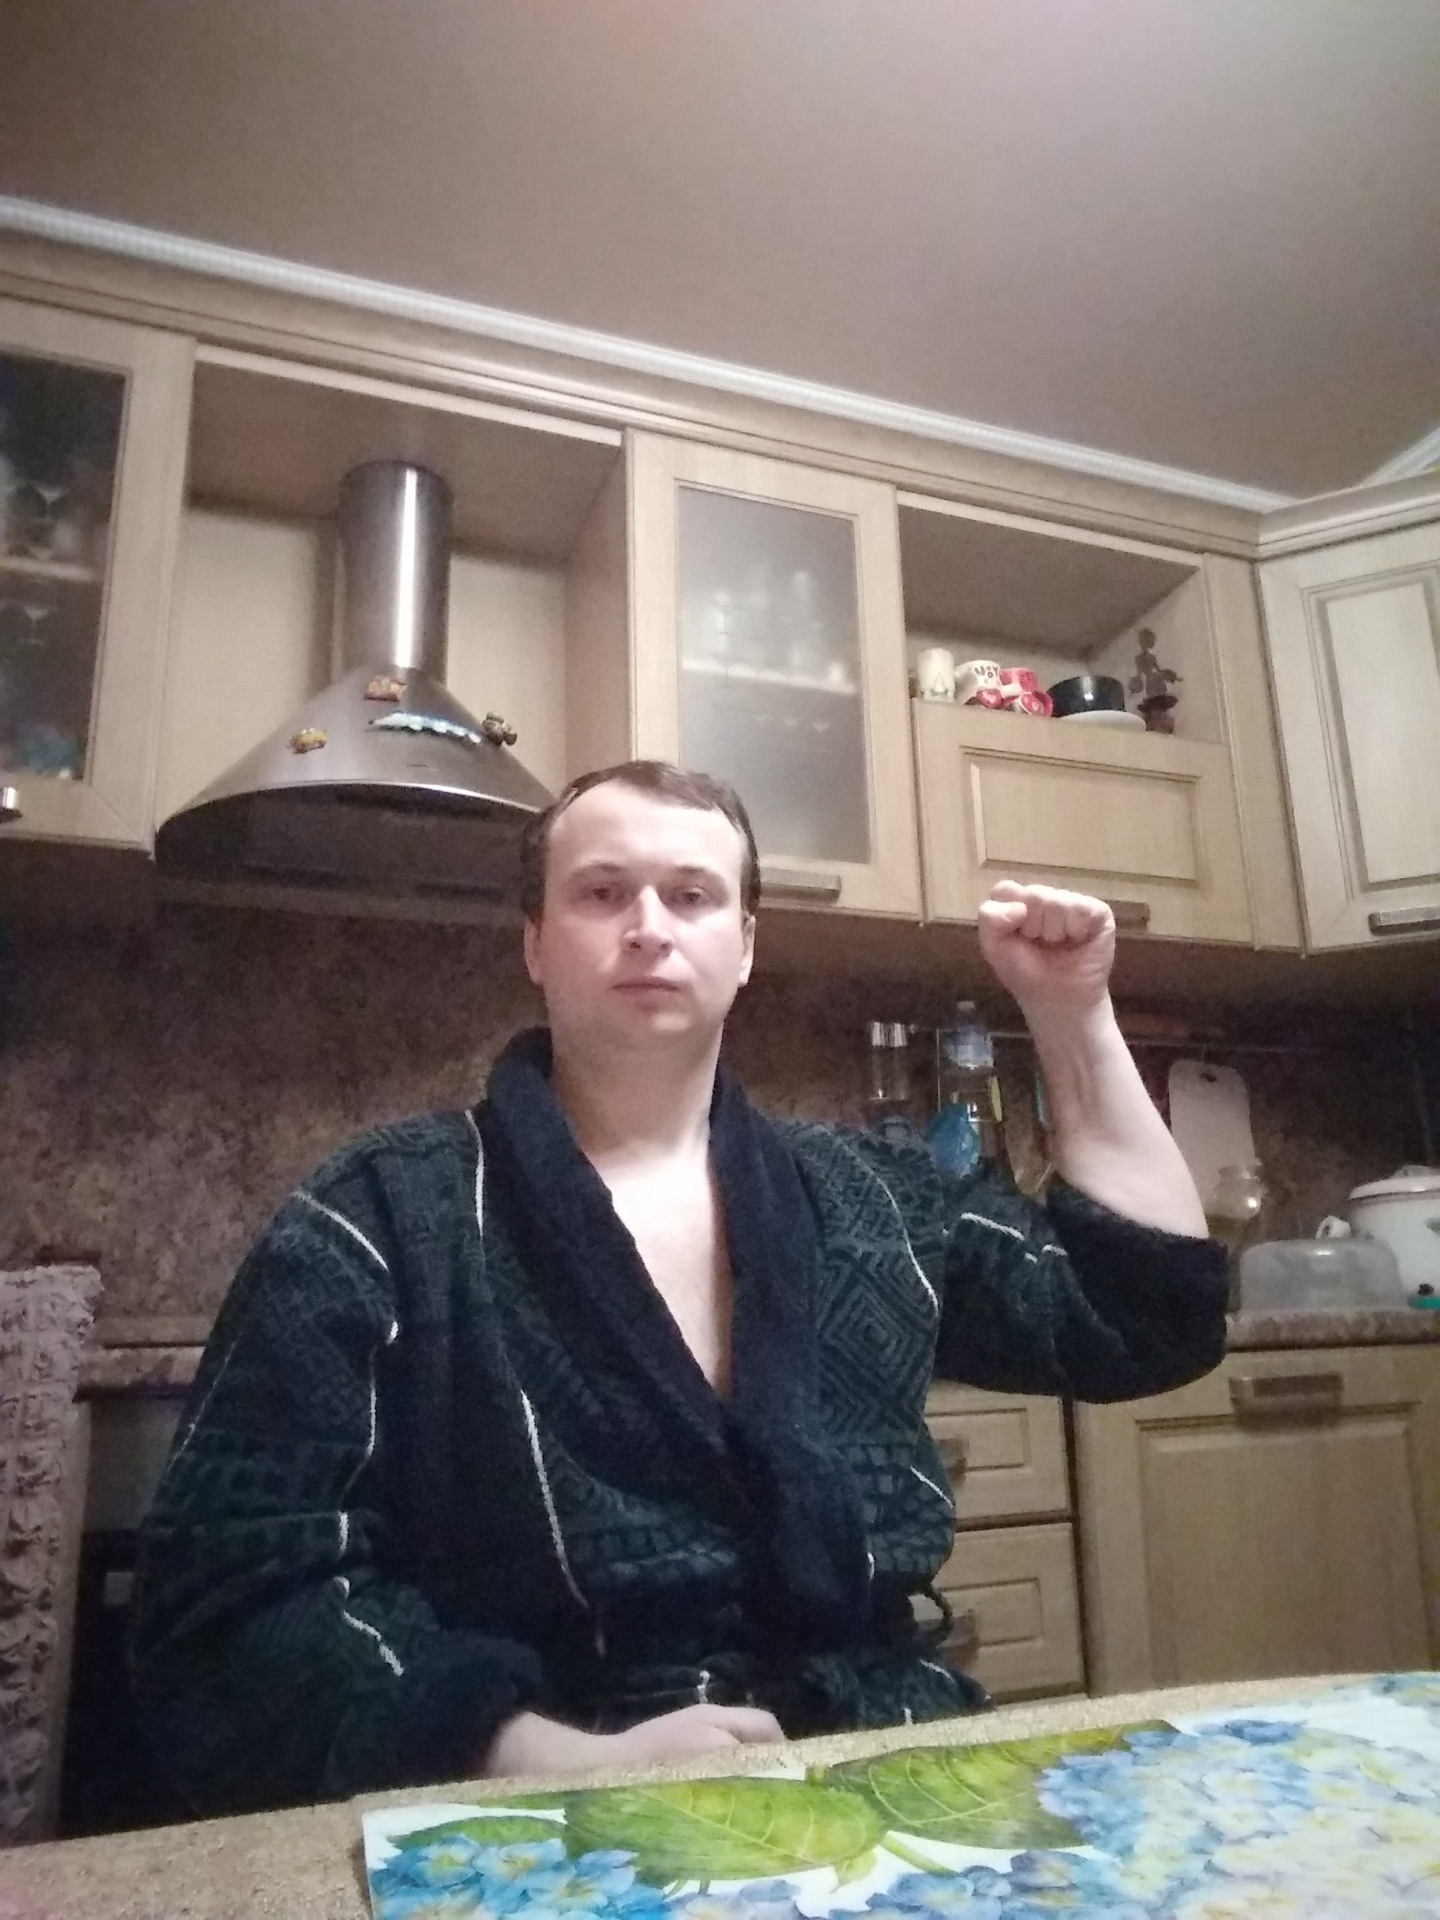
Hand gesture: fist